Gediminas' Cap

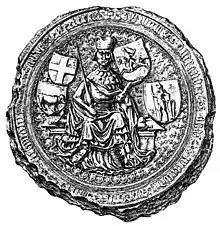
Vytautas' majestic seal of 1407, the first iconographic representation of Gediminas' Cap

Following the recognition by Pope Innocent IV, Mindaugas was crowned as King of Lithuania in July 1253 with a crown manufactured in Riga and provided by Andreas von Stirland, the master of the Livonian Order. Moreover, Pope Alexander IV granted a right to crown Mindaugas' son. In the fall of 1263, Mindaugas and his sons Ruklys and Rupeikis were killed and the fate of his royal crown remains unknown.